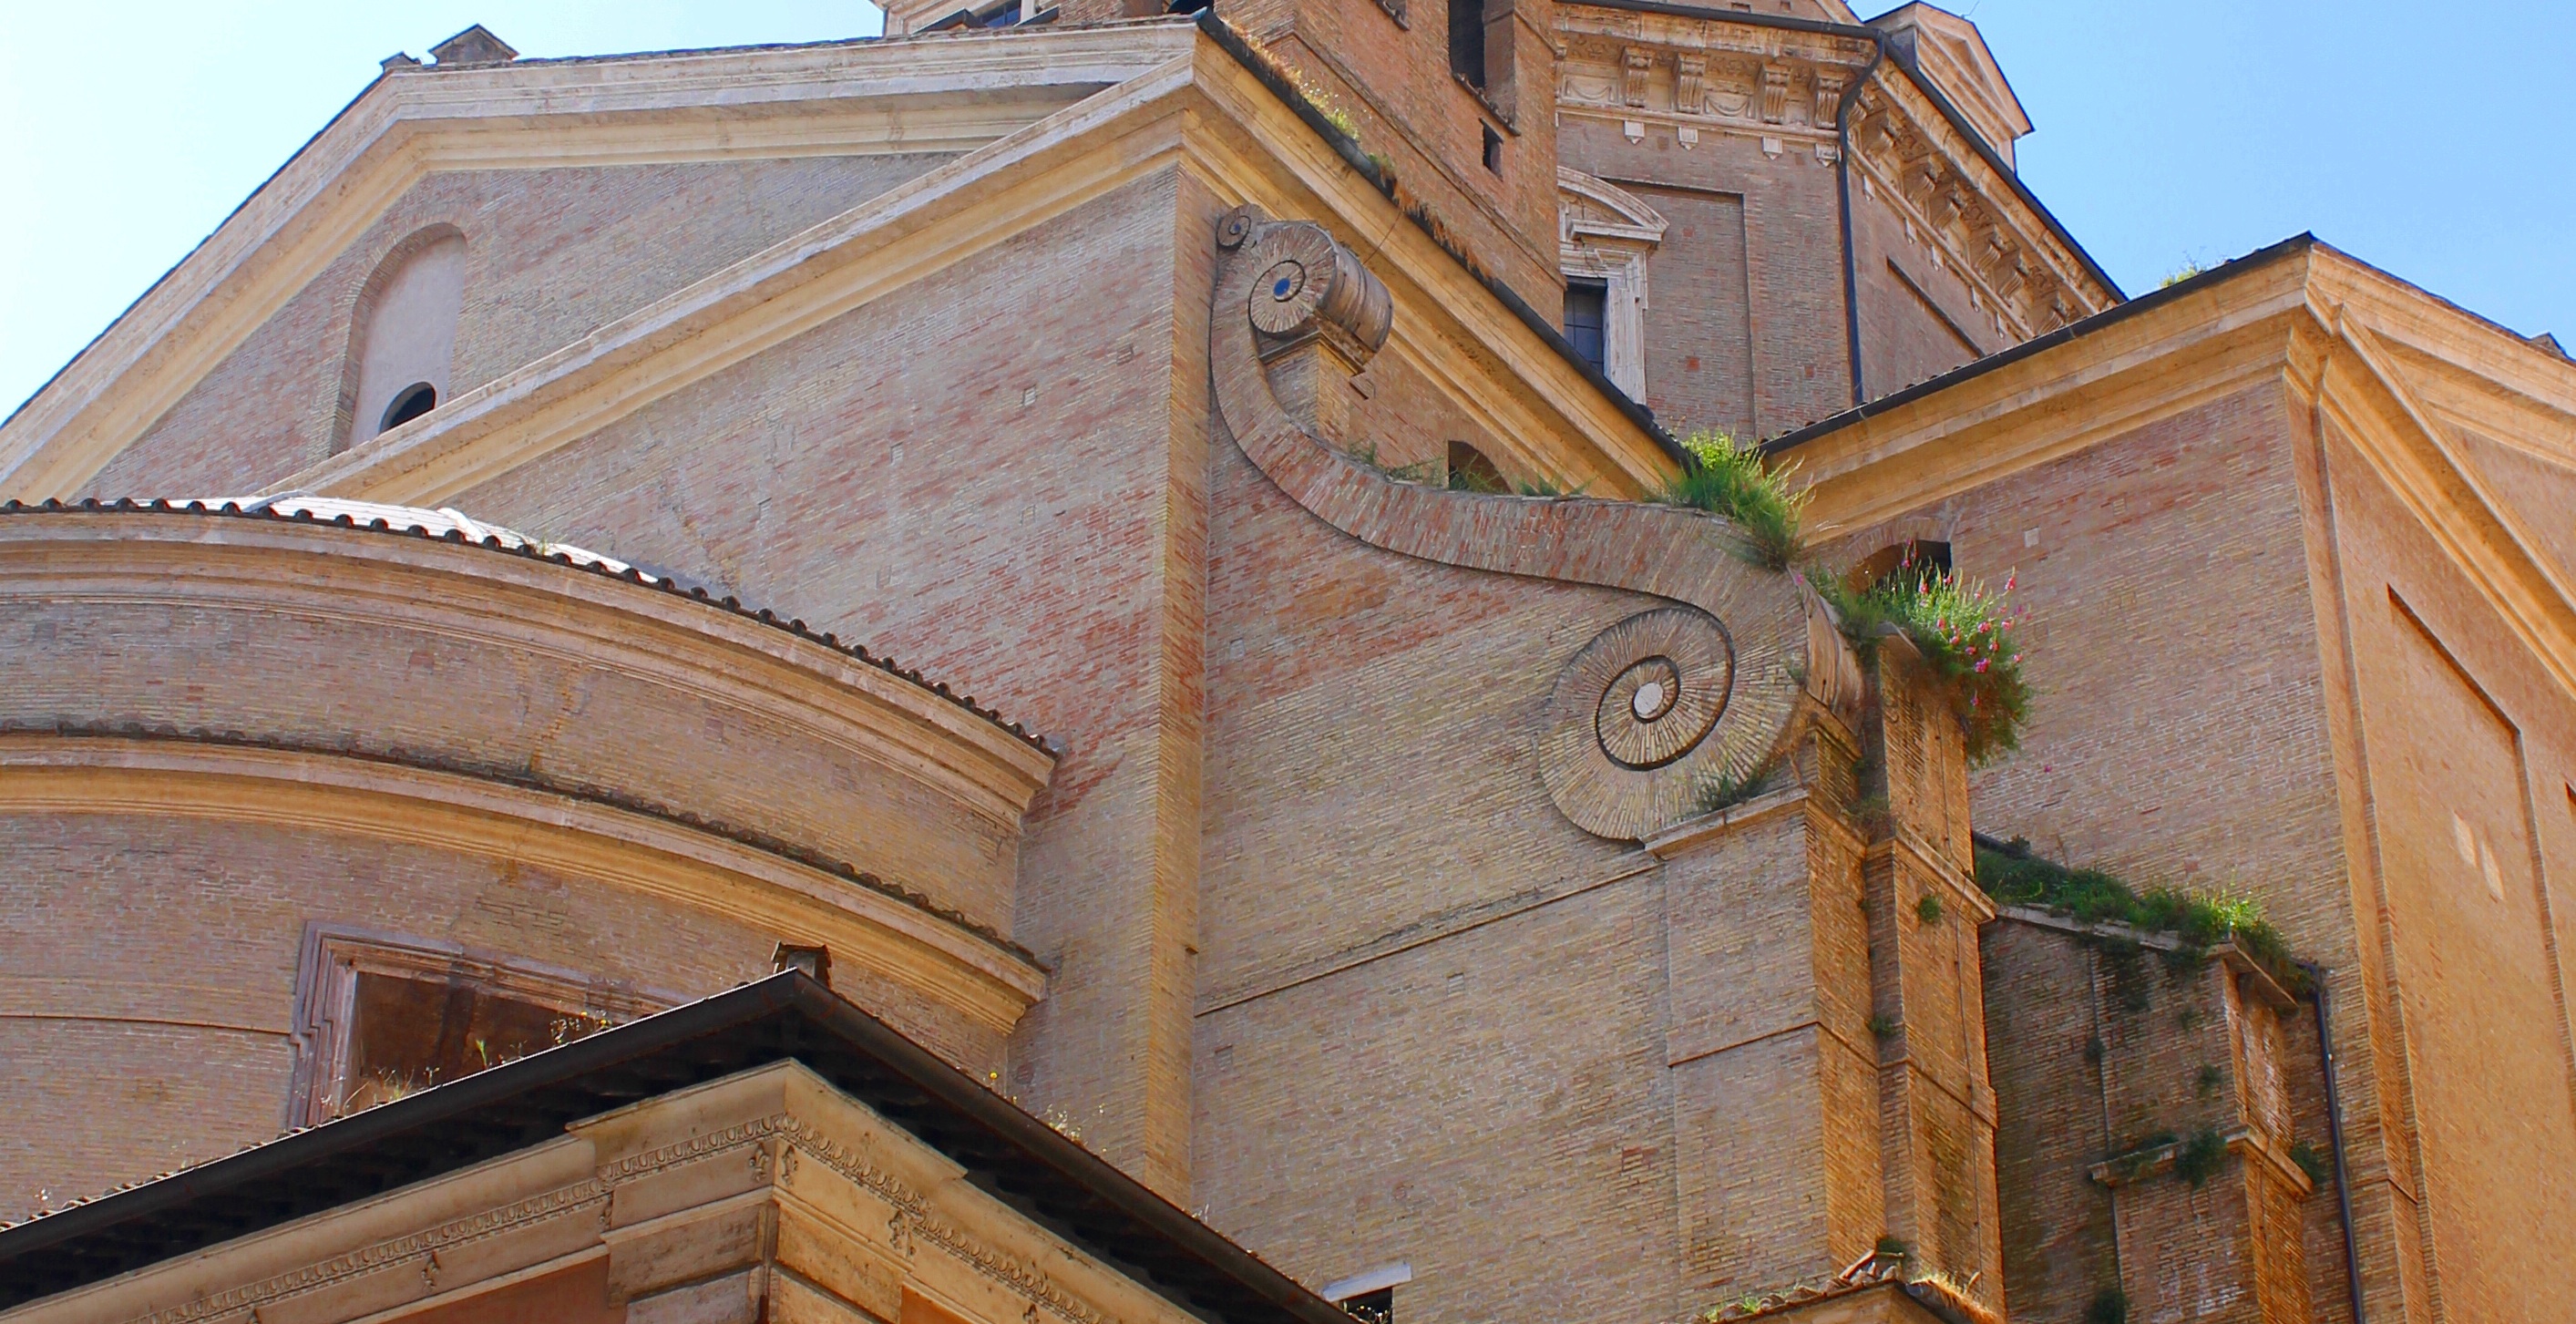
wood, house, roof, building, facade, church, chapel, place of worship, middle ages